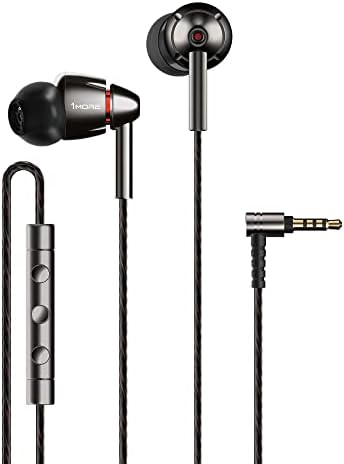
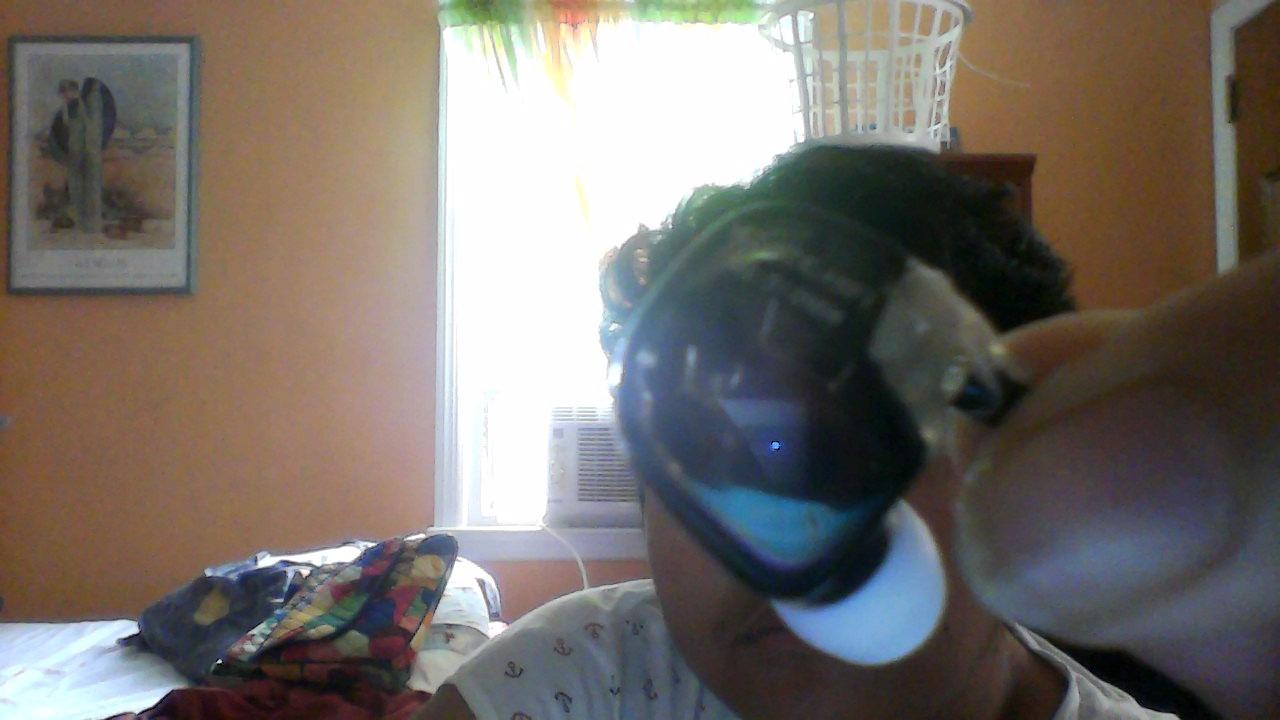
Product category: headphones
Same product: no